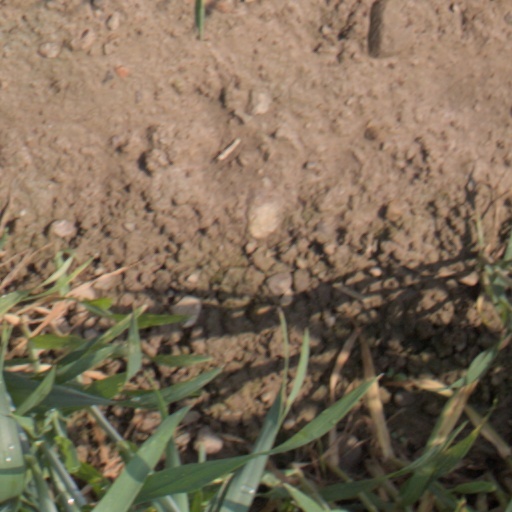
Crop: wheat